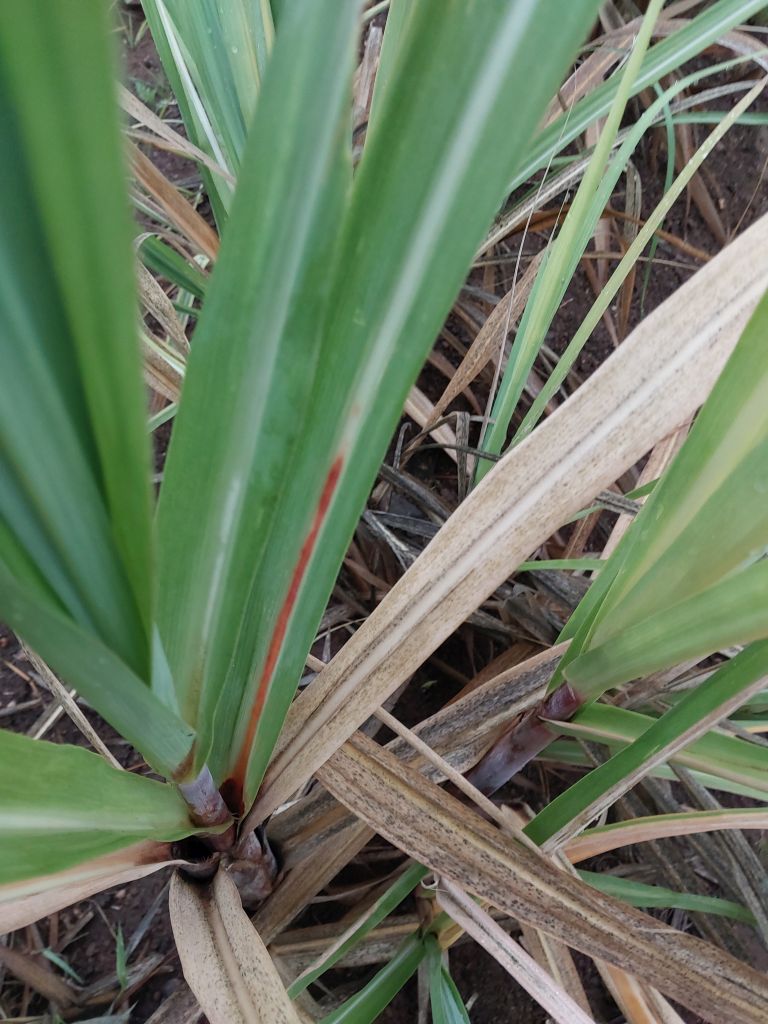
Label: Brown Spot